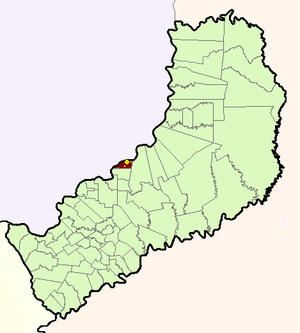
Puerto Rico est une ville d'Argentine ainsi que le chef-lieu du département de Libertador General San Martín de la province de Misiones. Elle se situe à 170 km au nord-est de la capitale provinciale Posadas.